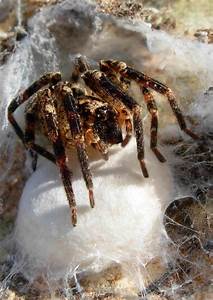
Label: spider